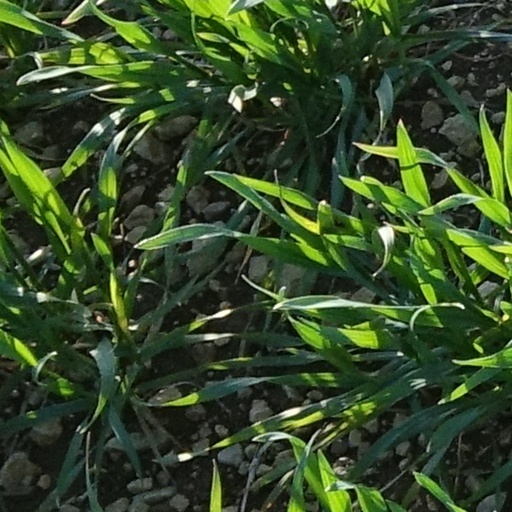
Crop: wheat